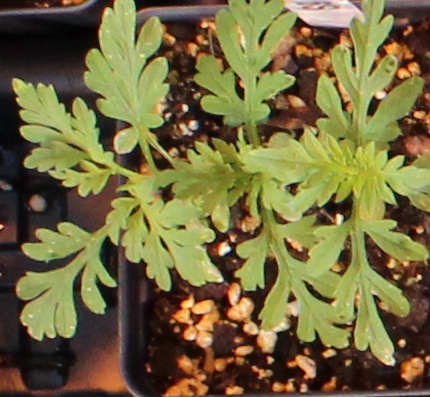
Label: Ragweed